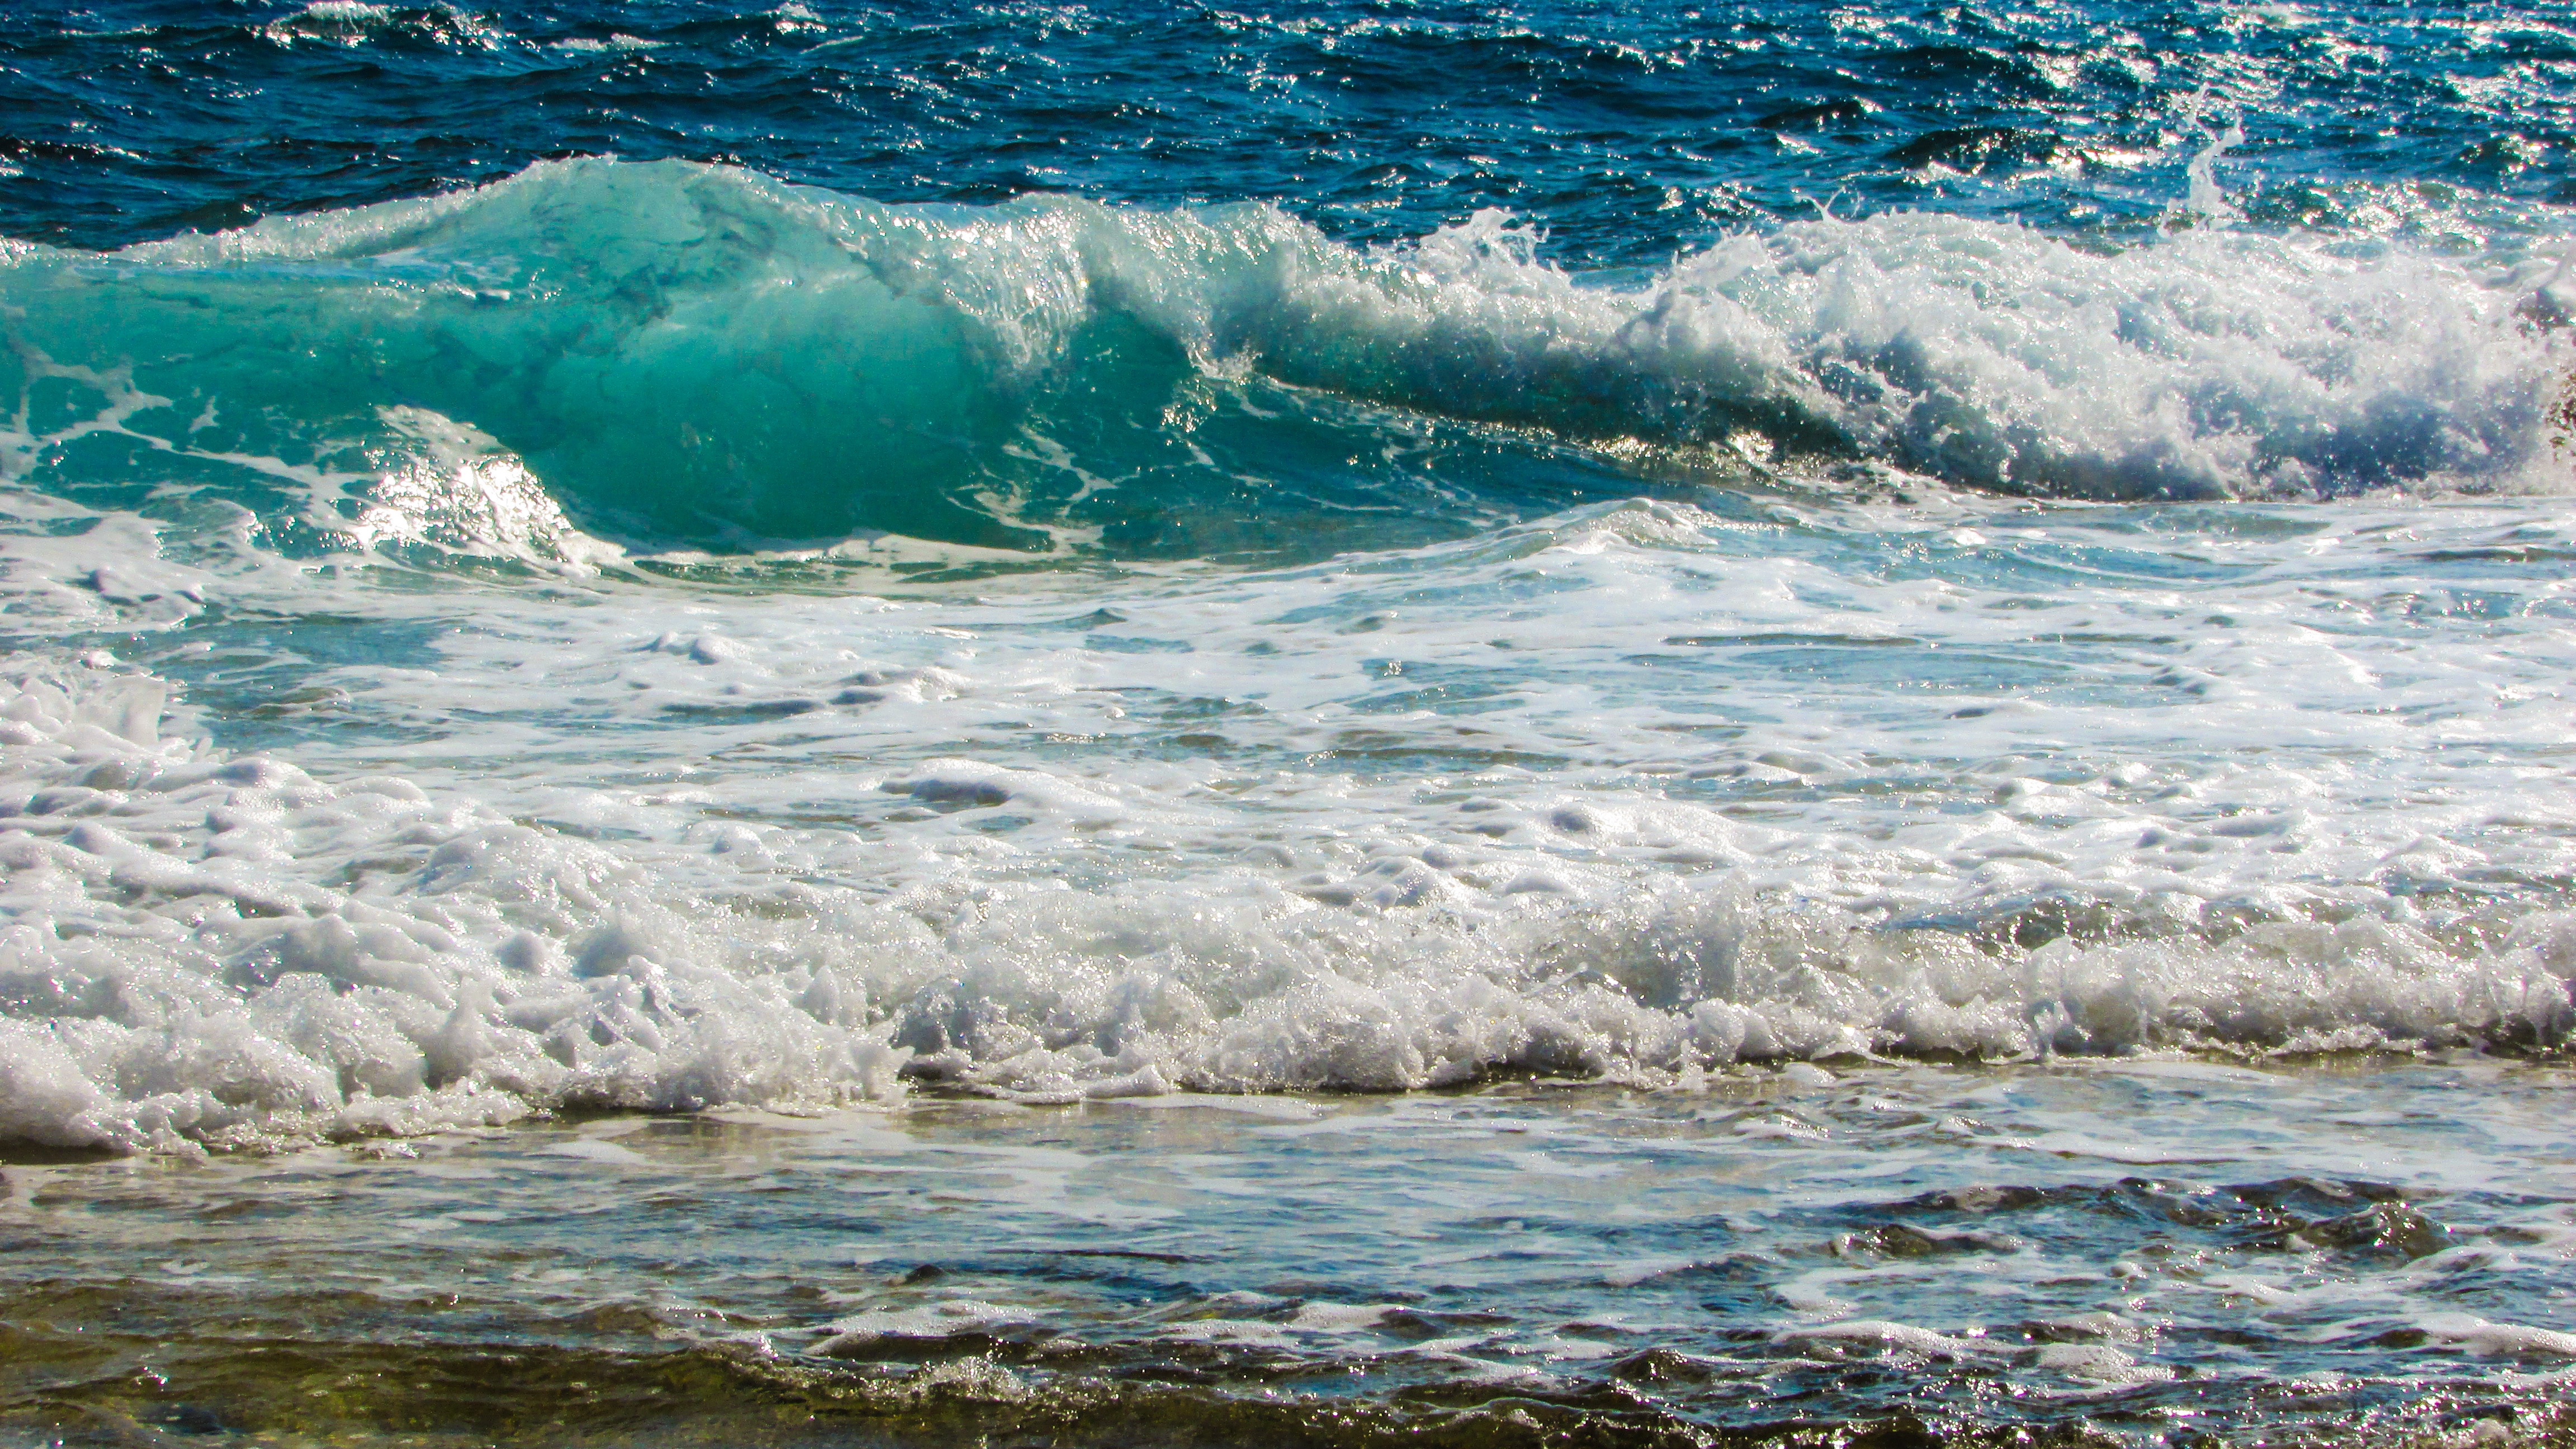
beach, sea, coast, water, ocean, liquid, shore, wave, foam, splash, spray, rapid, energy, bubbles, wind wave